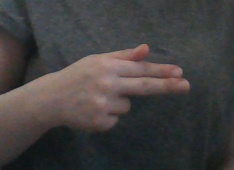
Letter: ghain